Cambus

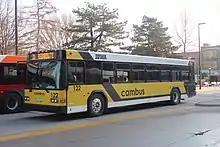
Route 31 at Downtown Interchange/Schaeffer Hall.

Live bus tracking using GPS was introduced in 2010 with the BONGO (Bus on the Go) service. This was replaced in December 2019 with bus tracking in the Transit app.